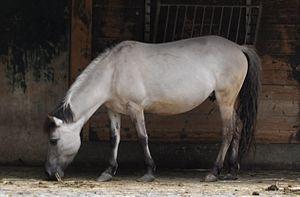
Le cheval de Heck est une race de chevaux créée dans les années 1930 au zoo de Munich par les frères Heck, dans l'objectif de reconstituer le Tarpan, un animal sauvage désormais éteint. Bien que Lutz et Heinz Heck ne soient pas parvenus à ressusciter cet équidé éteint, ces chevaux s'en rapprochent phénotypiquement, notamment par leur taille et leur robe de couleur souris, à marques primitives. Leur programme étant concurrent de celui du Polonais Tadeusz Vetulani, durant l'invasion de la Pologne par les nazis, sa harde de Koniks sélectionnés est capturée, puis intégrée à la sélection du cheval de Heck, ce qui conduit à l'arrêt du programme de Vetulani. Les chevaux de Heck sont exportés vers les États-Unis, où une association de race est créée dans les années 1960.